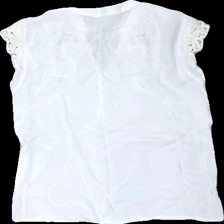
View: back
Type: Top
Category: Ladies
Brand: Missing
Colors: White
Material: 100% visc
Pattern: Embroidered
Cut: Regular
Season: All
Stains: Major
Price range: <50
Recommended usage: Export